Hyatt Grand Central New York

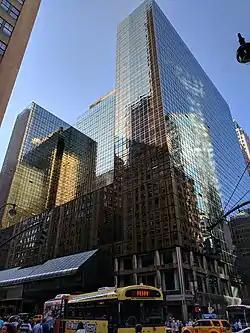
Hyatt Grand Central New York as seen from the southeast, at Lexington Avenue and 42nd Street

The Hyatt Grand Central New York is a hotel located at 109 East 42nd Street, adjoining Grand Central Terminal, in the Midtown Manhattan neighborhood of New York City. It operated as the 2,000-room Commodore Hotel between 1919 and 1976, before hotel chain Hyatt and real estate developer Donald Trump converted the hotel to the 1,400-room Grand Hyatt New York between 1978 and 1980. , the hotel is planned to be replaced with a skyscraper named Project Commodore.